Shannon Stewart (baseball)

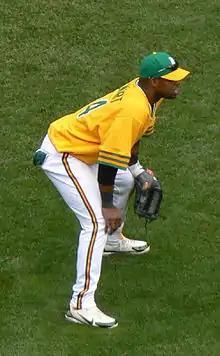
Stewart with the Oakland Athletics in 2007

Shannon Harold Stewart (born February 25, 1974) is an American former professional baseball outfielder with the Toronto Blue Jays, Minnesota Twins and Oakland Athletics of Major League Baseball.